Śrī Sūkta

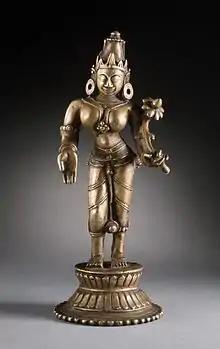
Statue of the goddess Shri-Lakshmi, 12-18th century, Odisha.

The Śrī Sūkta or Shri Sukta "", also called the Shri Suktam, is the earliest recorded Sanskrit devotional hymns that revere Shri-Lakshmi, the Hindu goddess of wealth, prosperity, and fertility. The Shri Sukta is recited, with a strict adherence to Sanskrit prosody for the veneration of the goddess. This hymn is found in the Rigvedic khilanis, which are appendices to the Rigveda that can be dated back to the pre-Buddhist era.